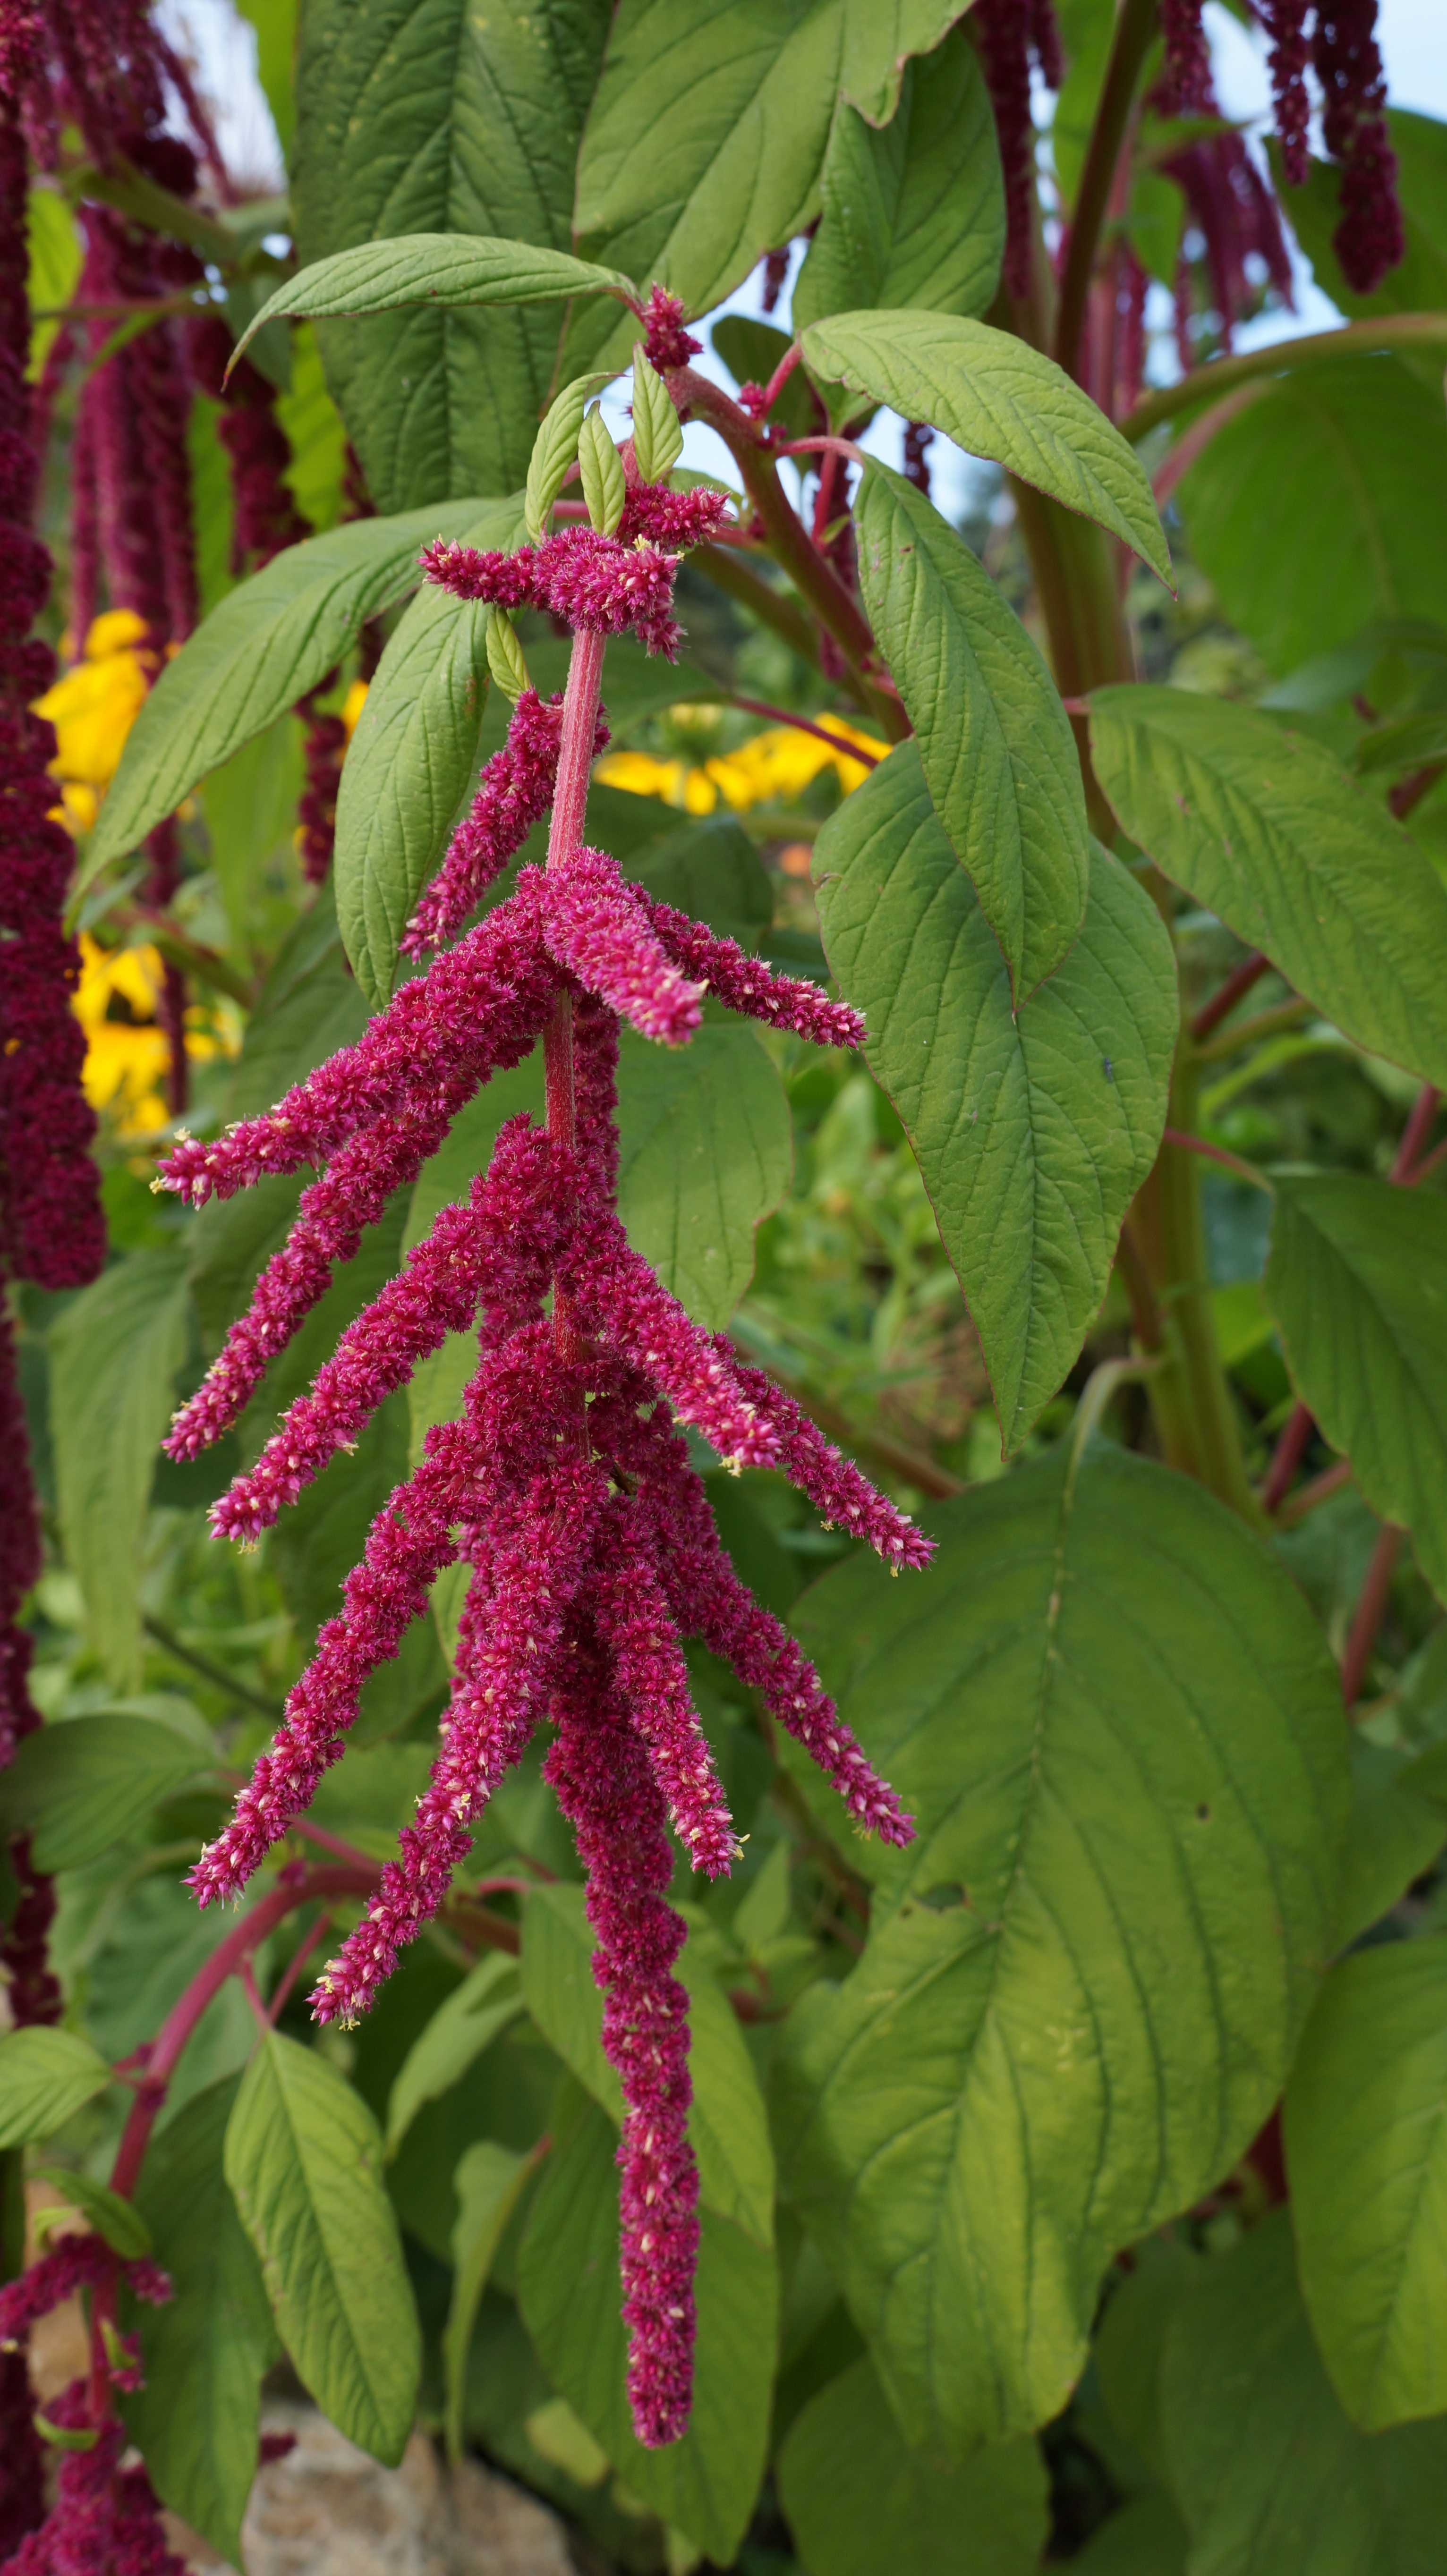
nature, blossom, plant, leaf, flower, bloom, herb, produce, botany, garden, pink, flora, shrub, pink flower, flowering plant, land plant